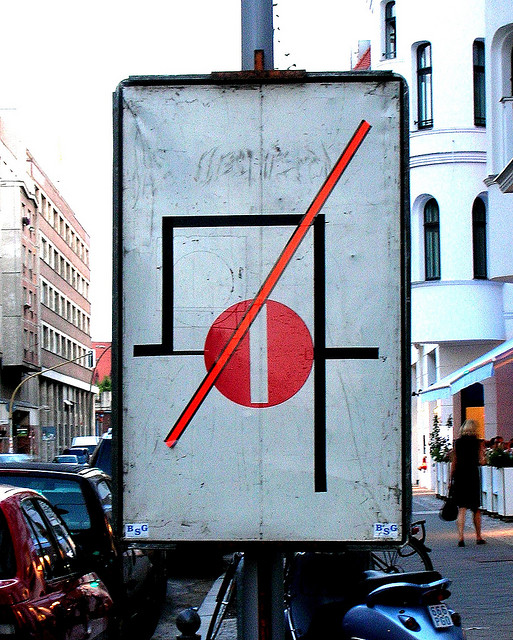
user: Given an image and a question. Answer the question in a short answer. Question: What does this sign signify? Short Answer:
assistant: do not enter